Eric Gordon

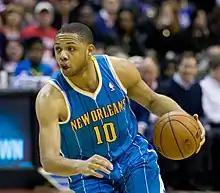
Gordon with the Hornets in March 2013

During the offseason, Gordon admitted that he faced lingering problems with his knee. Microfracture surgery was reportedly proposed as a solution, but in early November, Gordon received a second opinion from a doctor in Chicago, who prescribed continued rehab or his knee and estimated that Gordon would miss 4–6 weeks. On November 7, 2012, Gordon was sent to Los Angeles to get more personalized rehabilitation work to help in his knee recovery and to strengthen his quad muscles.